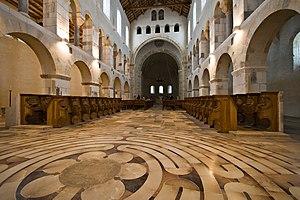
L'église abbatiale des Pères Trappistes de Rochefort, Abbaye Notre-Dame de Saint-Remy, Wallonie, Belgique. L’Abbaye est le lieu de vie d’une communauté de moines trappistes (cisterciens de la stricte observance).
Cet article liste les abbayes cisterciennes actives ou ayant existé sur le territoire belge actuel. Il s'agit des abbayes de religieux appartenant à l'Ordre cistercien.
L'abbaye Notre-Dame-de-Saint-Rémy de Rochefort, généralement connue comme abbaye de Rochefort, est une abbaye trappiste sise à 3 km du centre de la ville de Rochefort, en Belgique. Fondée en 1230, elle est sécularisée en 1792 lors de la Révolution française. L'abbaye reprend vie comme communauté monastique en 1887 avec l'installation de moines de l'Abbaye d'Achel.